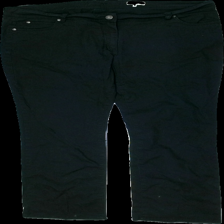
View: front
Type: Jeans
Category: Ladies
Brand: Not in the list
Brand text on label: Cappuccini
Colors: Black
Material: 69% cotton, 31% viscose
Cut: Regular
Size: 48
Trend: Denim
Smell: Minor
Price range: <50
Recommended usage: Export